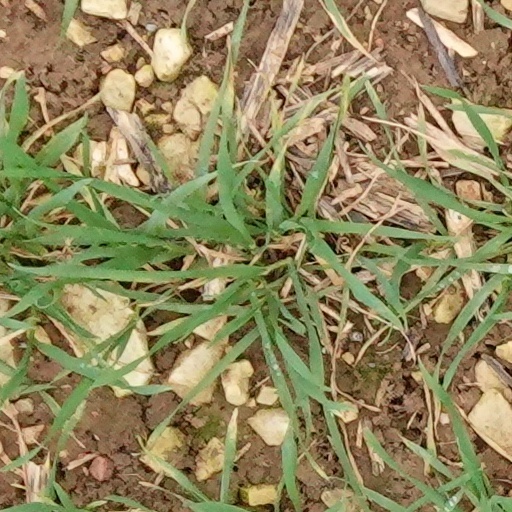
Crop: wheat